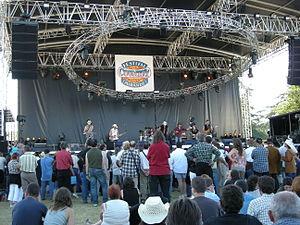
Mirande est une commune française située dans le département du Gers en région Occitanie.